Kyle Eastwood

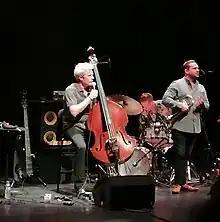
Eastwood in 2022

Eastwood comes from a musical family, as noted in an October 27, 2006, article from "The Independent" newspaper: